Austrian cuisine

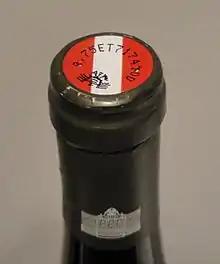
The Austrian wine seal is used on all wines at Qualitätswein level.

Wine is principally cultivated in the east of Austria. The most important wine-producing areas are in Lower Austria, Burgenland, Styria, and Vienna. The Grüner Veltliner grape provides some of Austria's most notable white wines; Zweigelt is the most widely planted red wine grape. Southern Burgenland is a region that mainly grows red grapes; the "Seewinkel" area, east of the Neusiedler See in Burgenland's north, has more mixed wine cultures and is famous for its sweet wines. Wine is even grown within the city limits of Vienna – the only European capital where this is true – and some is even produced under the auspices of the city council.